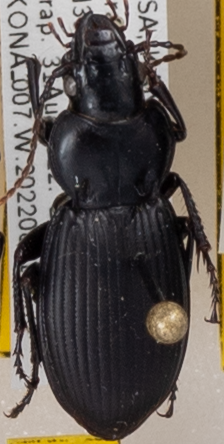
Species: Cyclotrachelus sodalis colossus
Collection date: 2022-08-31
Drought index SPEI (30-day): -1.22
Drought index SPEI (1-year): -0.372
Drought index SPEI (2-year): -0.32